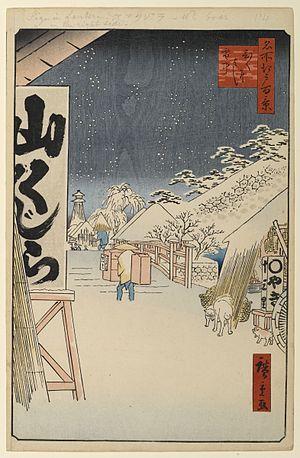
Les Cent vues d'Edo constituent, avec Les Cinquante-trois Stations du Tōkaidō et Les Soixante-neuf Stations du Kiso Kaidō, l'une des séries d'estampes majeures que compte l'œuvre très abondante du peintre japonais Hiroshige. Malgré le titre de l'œuvre, réalisée entre 1856 et 1858, il y a en réalité 119 estampes qui toutes utilisent la technique de la xylographie. La série appartient au style de l'ukiyo-e, mouvement artistique portant sur des sujets populaires à destination de la classe moyenne japonaise urbaine qui s'est développée durant l'époque d'Edo. Plus précisément, elle relève du genre des meisho-e célébrant les paysages japonais, un thème classique dans l'histoire de la peinture japonaise. Quelques-unes des gravures sont réalisées par son élève et fils adoptif, Utagawa Hiroshige II qui, pendant un temps, utilise ce pseudonyme pour signer certaines de ses œuvres.